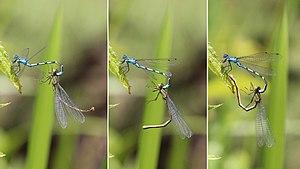
Enallagma cyathigerum, l'agrion porte-coupe, est une espèce d'insectes odonates qui fait partie des demoiselles d'Europe.